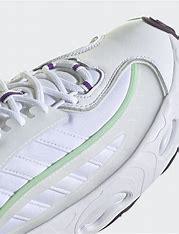
Brand: Adidas
Model: Oznova